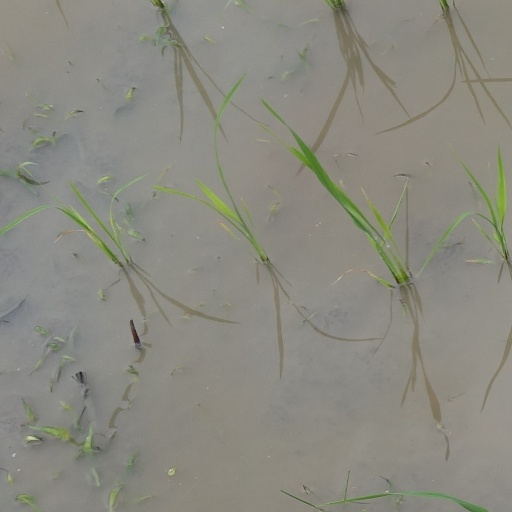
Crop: rice